Richard Aggiss

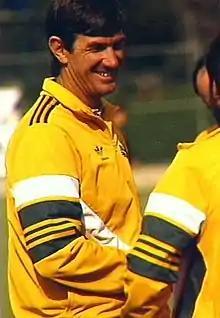
Australian / AIS Head Coach Richard Aggiss in 1988

Aggiss was Head Coach of the Australia men's national field hockey team from 1981 to 1988 and the inaugural Head Men's Coach of Australian Institute of Sport hockey program from 1984 to 1994. During this period results in major competitions were: